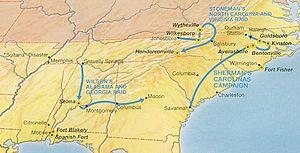
Les campagnes de la guerre de Sécession regroupent en ensembles stratégiques cohérents du point de vue chronologique, géographique, militaire et historique, les manœuvres militaires et les combats de la guerre de Sécession. Chaque campagne résulte, le plus souvent, d'une stratégie délibérée de la part d'au moins un des belligérants et mobilise un nombre important d'unités et de moyens logistiques, dans la durée.
Cet article présente une vue d'ensemble des principales opérations militaires et navales qui se sont déroulées sur le Théâtre occidental de la guerre de Sécession.